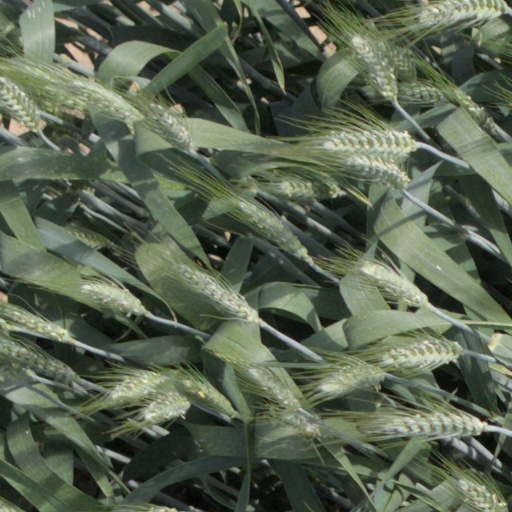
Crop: wheat